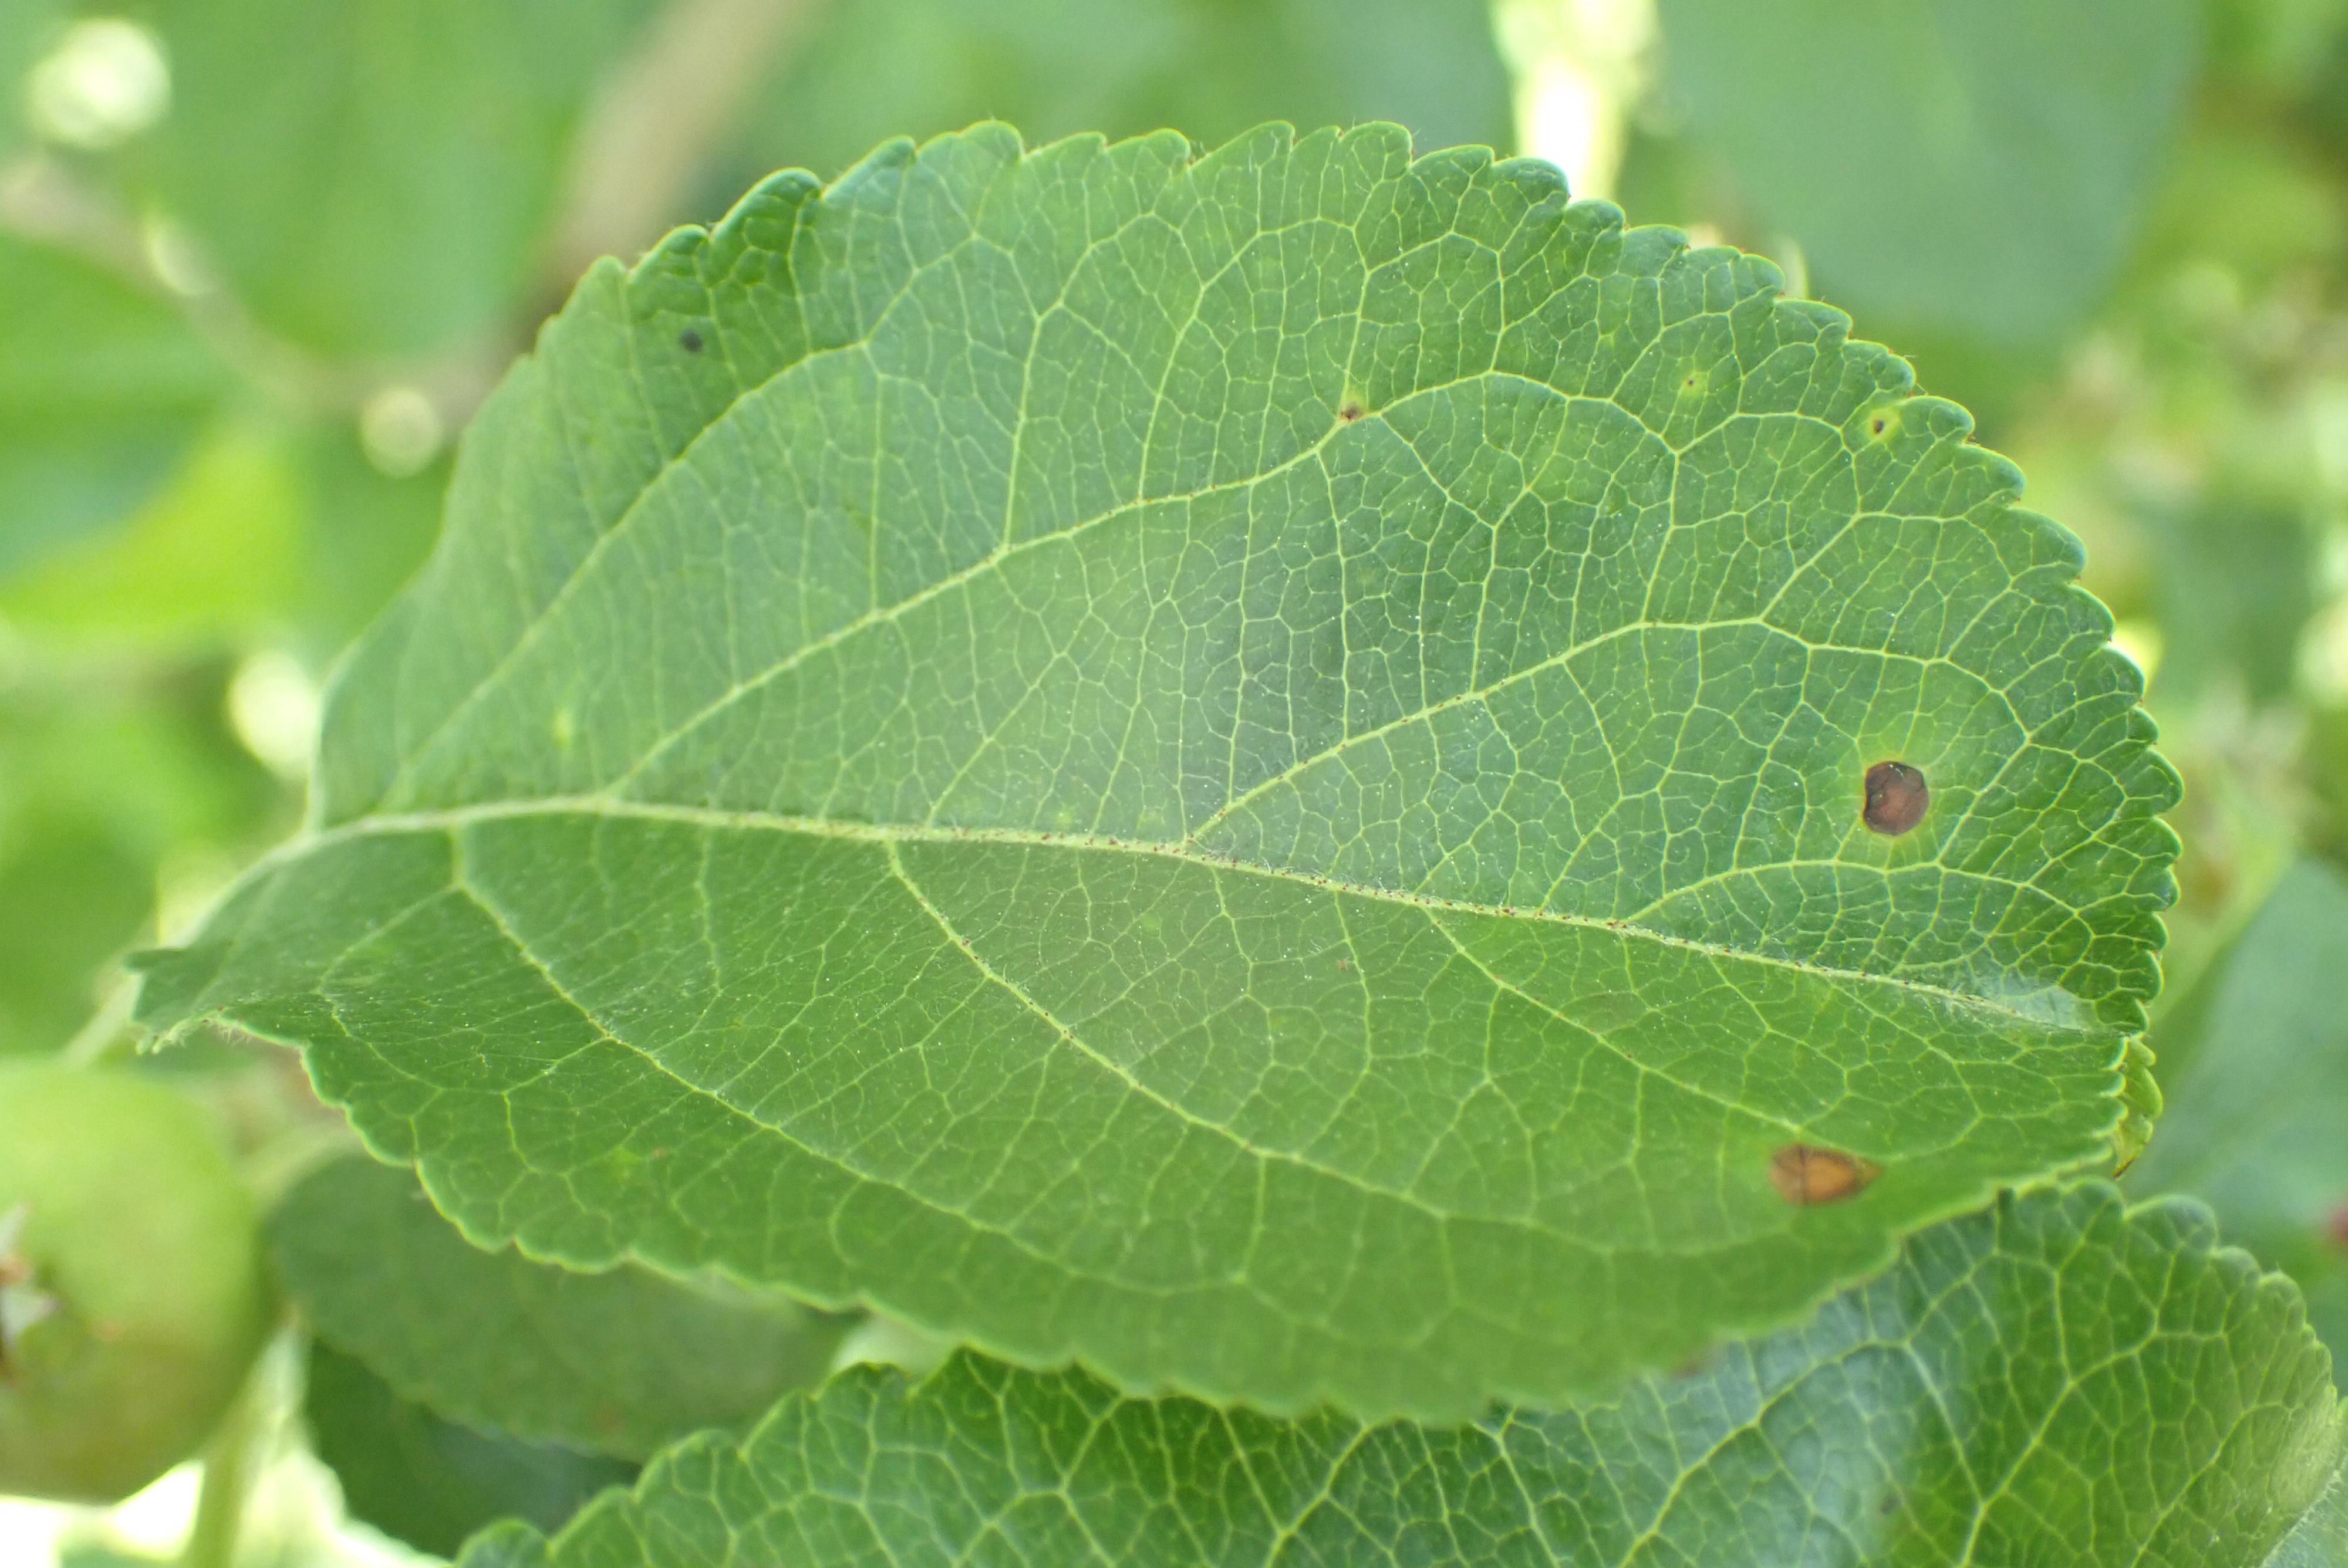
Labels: frog_eye_leaf_spot